Deskstar

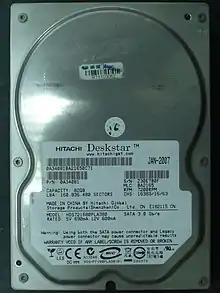
An 82GB Hitachi Deskstar hard disk.

Deskstar was the name of a product line of computer hard disk drives. It was originally announced by IBM in October 1994. The line was continued by Hitachi, when in 2003 it bought IBM's hard disk drive division and renamed it Hitachi Global Storage Technologies. In 2012, Hitachi sold the division to Western Digital, who continued the drive product line brand as HGST Deskstar. In 2018, Western Digital began winding down the HGST brand, and as of 2020 it is defunct.